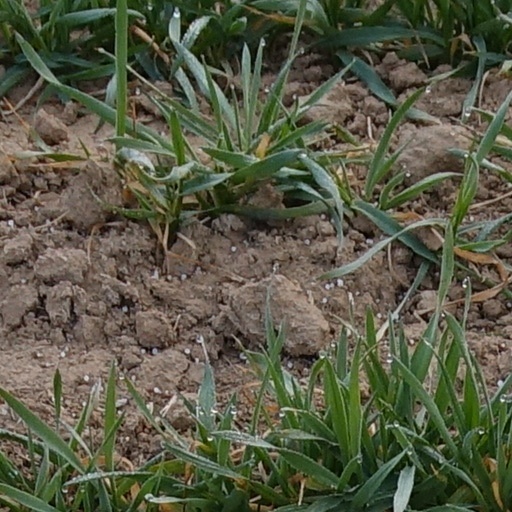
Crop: wheat